The Harvest (1993 film)

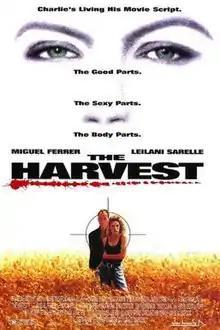

The Harvest is a 1993 Mexican-American thriller directed by David Marconi and starring Miguel Ferrer, Leilani Sarelle, Tony Denison and Henry Silva. Its soundtrack was played by artists from World Domination Recordings.